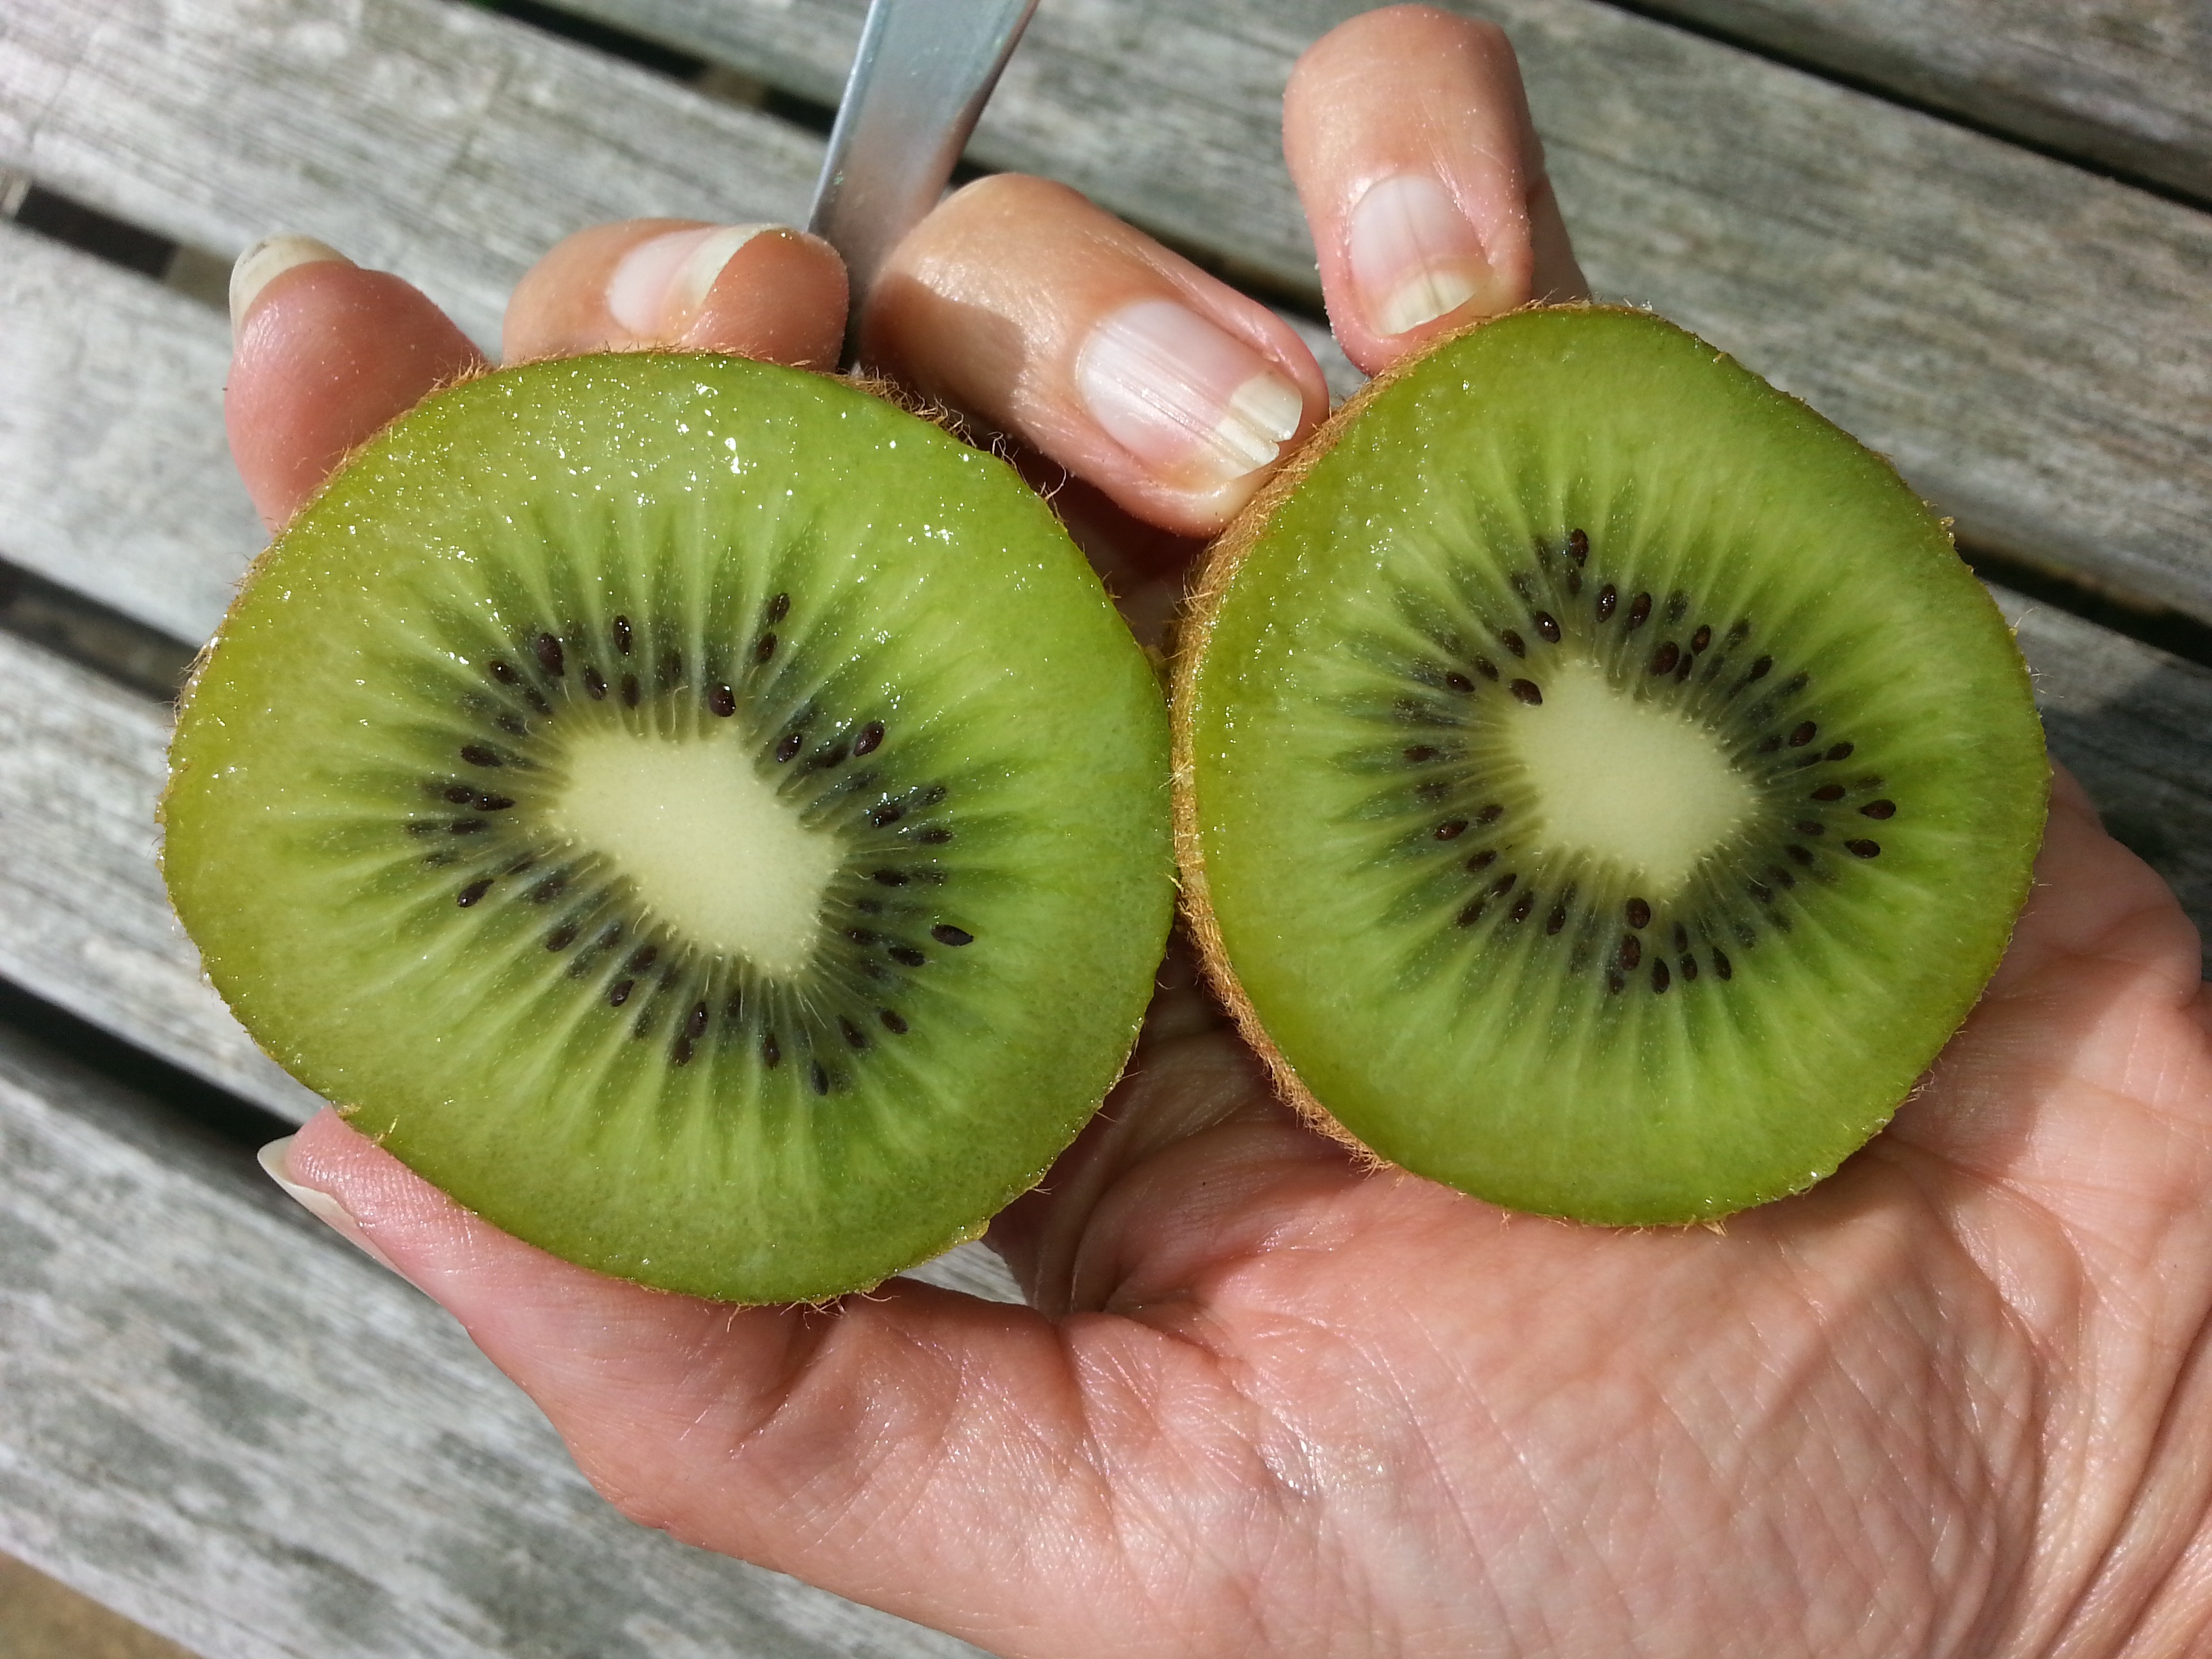
bird, plant, fruit, food, green, produce, healthy, kiwi, vitamins, flightless bird, kiwifruit